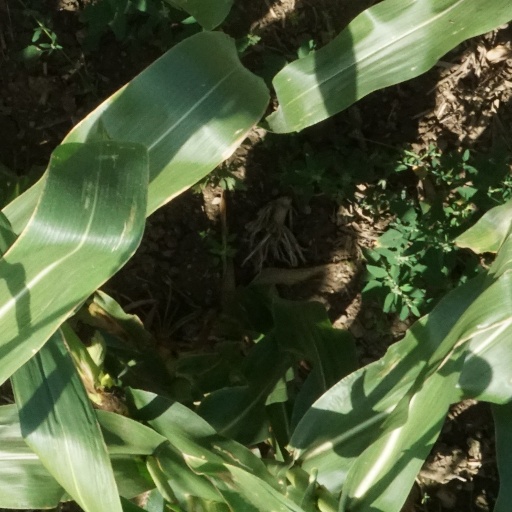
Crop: maize; corn